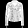
Label: Coat